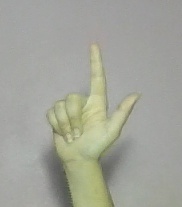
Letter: laam